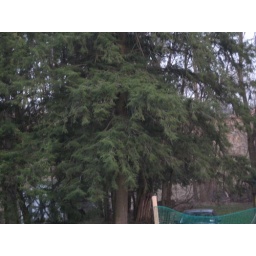
This tree is the tree in left field of the wiffle ball field. If the ball hits the second branch is a home run.